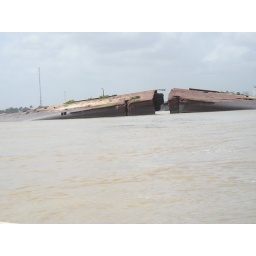
The Goslar, a wrecked WWII ship that still lies in the middle of the Suriname river outside Paramaribo